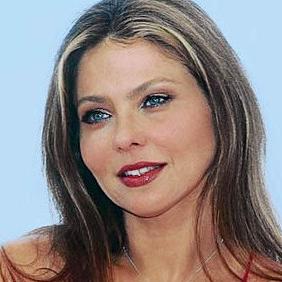
Age: 44